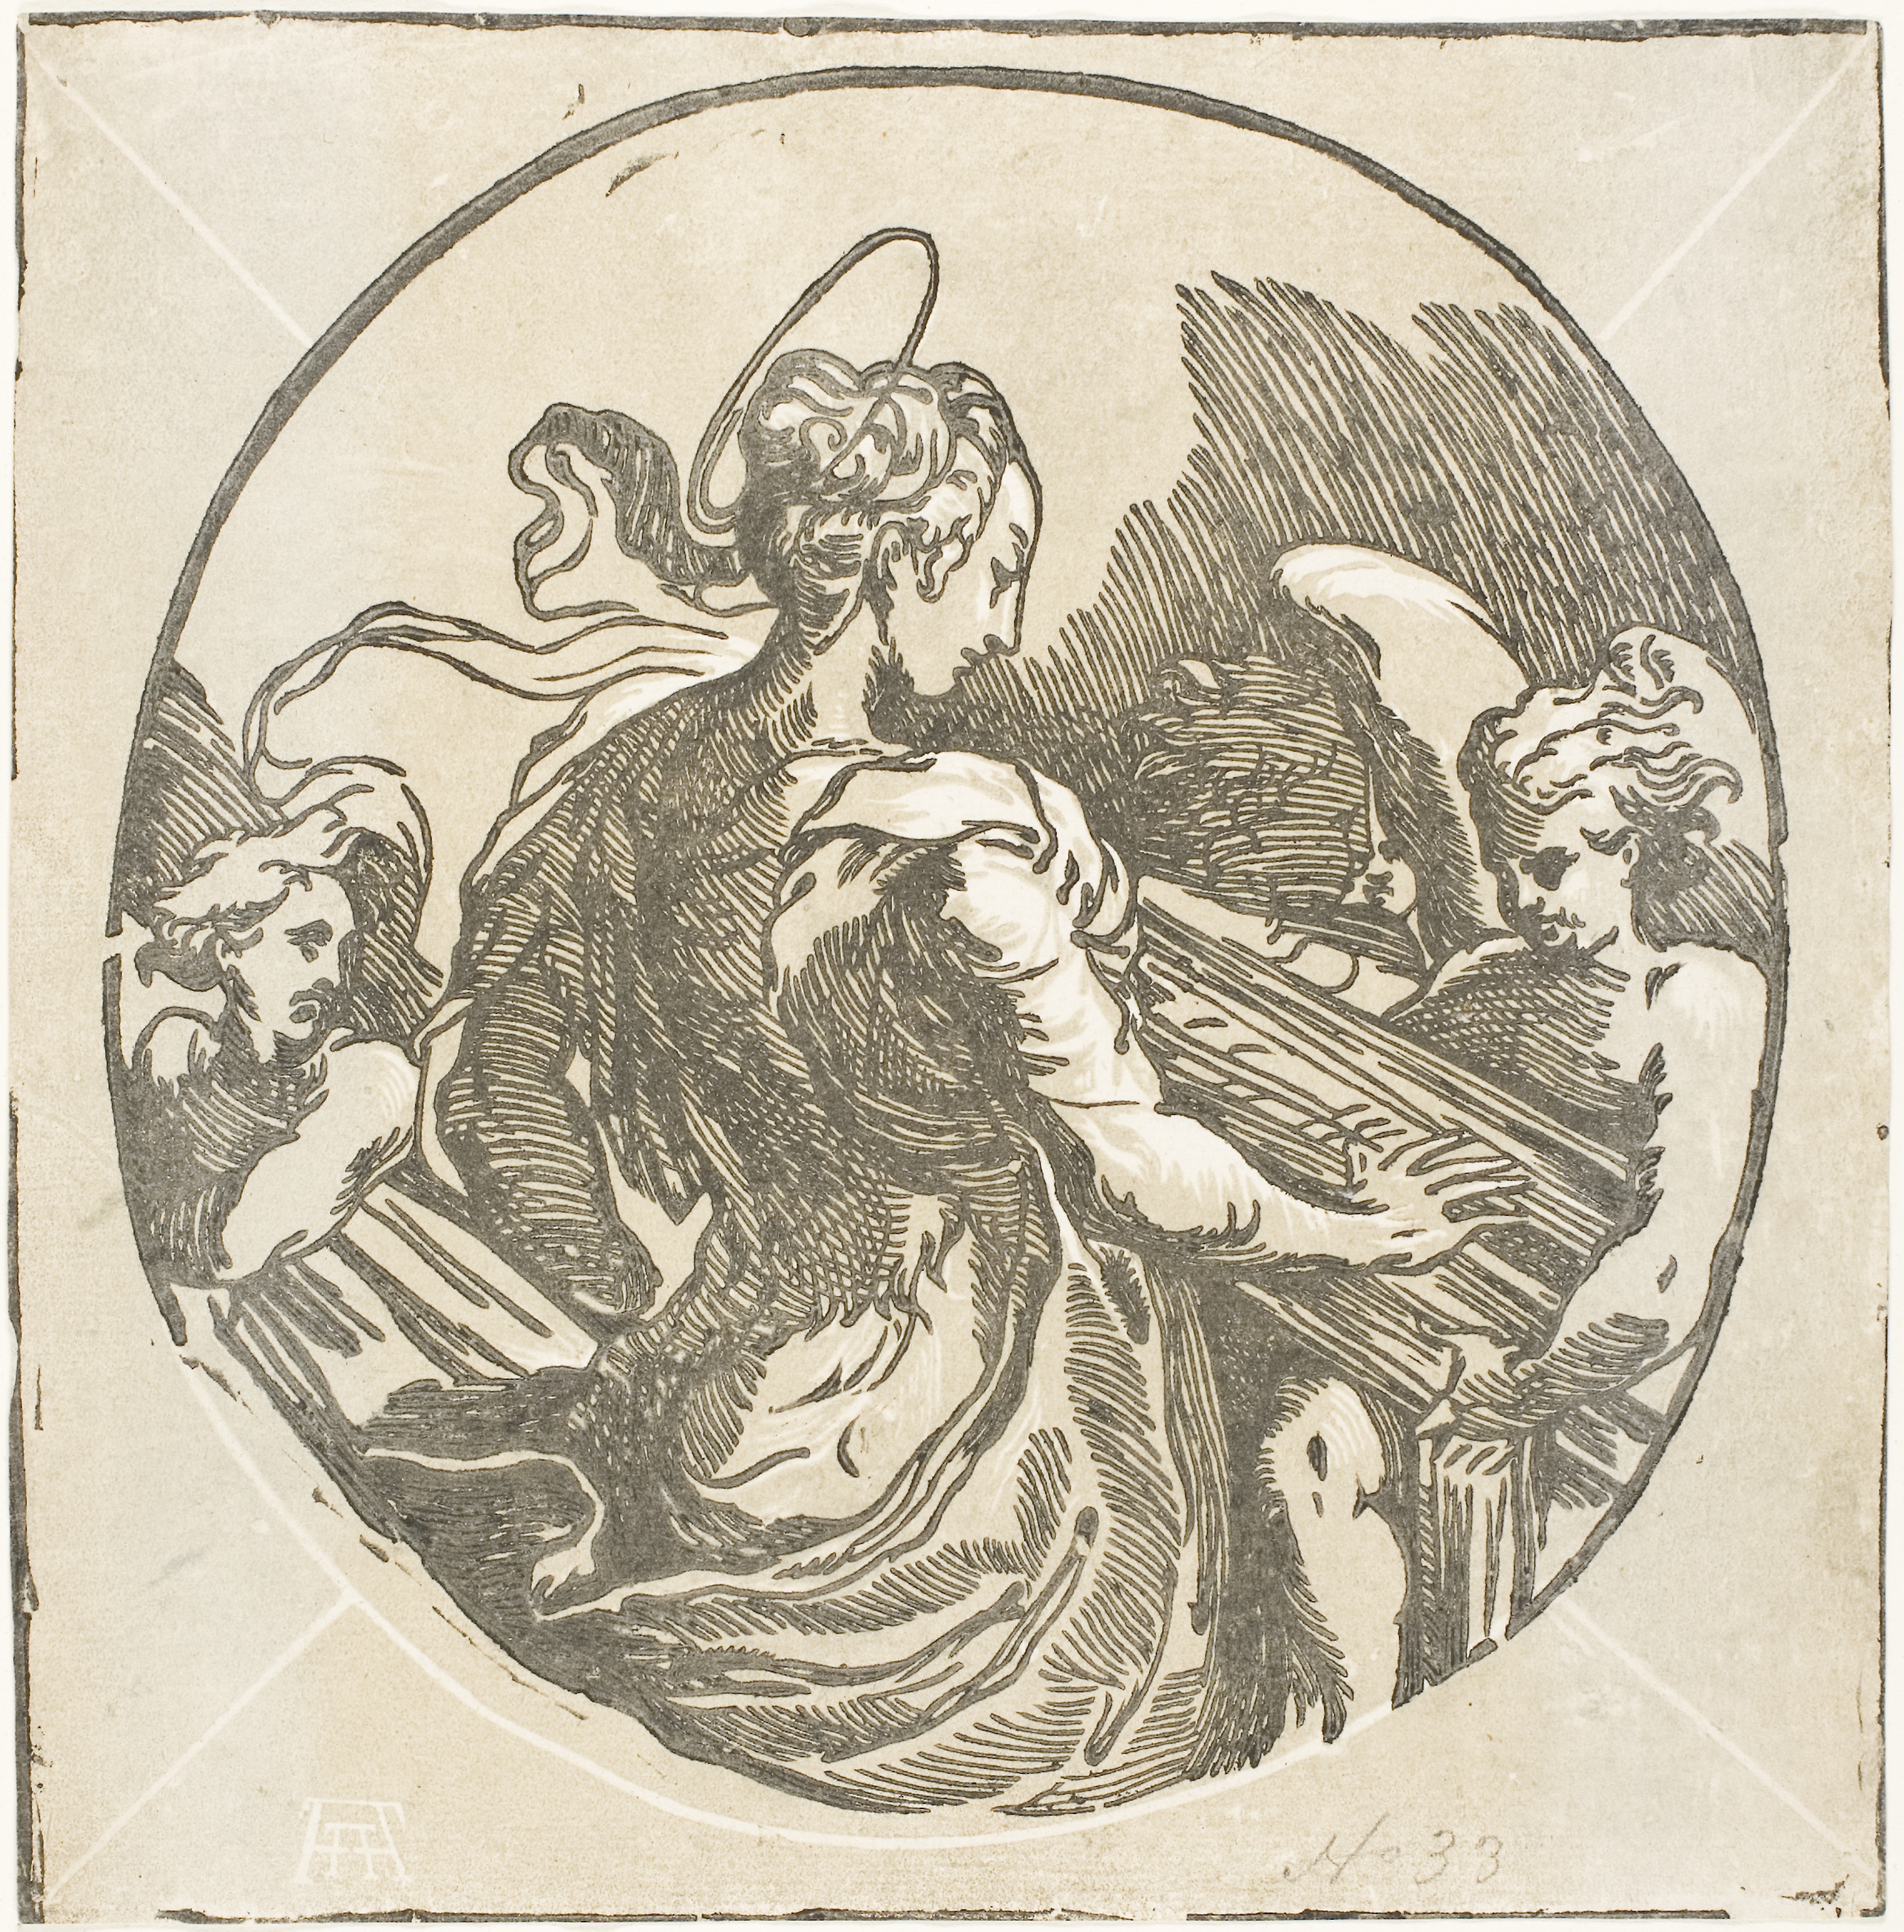
art, mythical creature, fictional character, illustration, mythology, supernatural creature, printmaking, history, black and white, font, pattern, visual arts